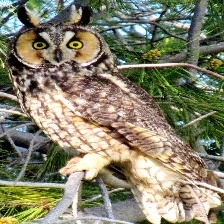
Species: LONG-EARED OWL
Scientific name: ASIO OTUS
ImageNet parent category: great_grey_owl